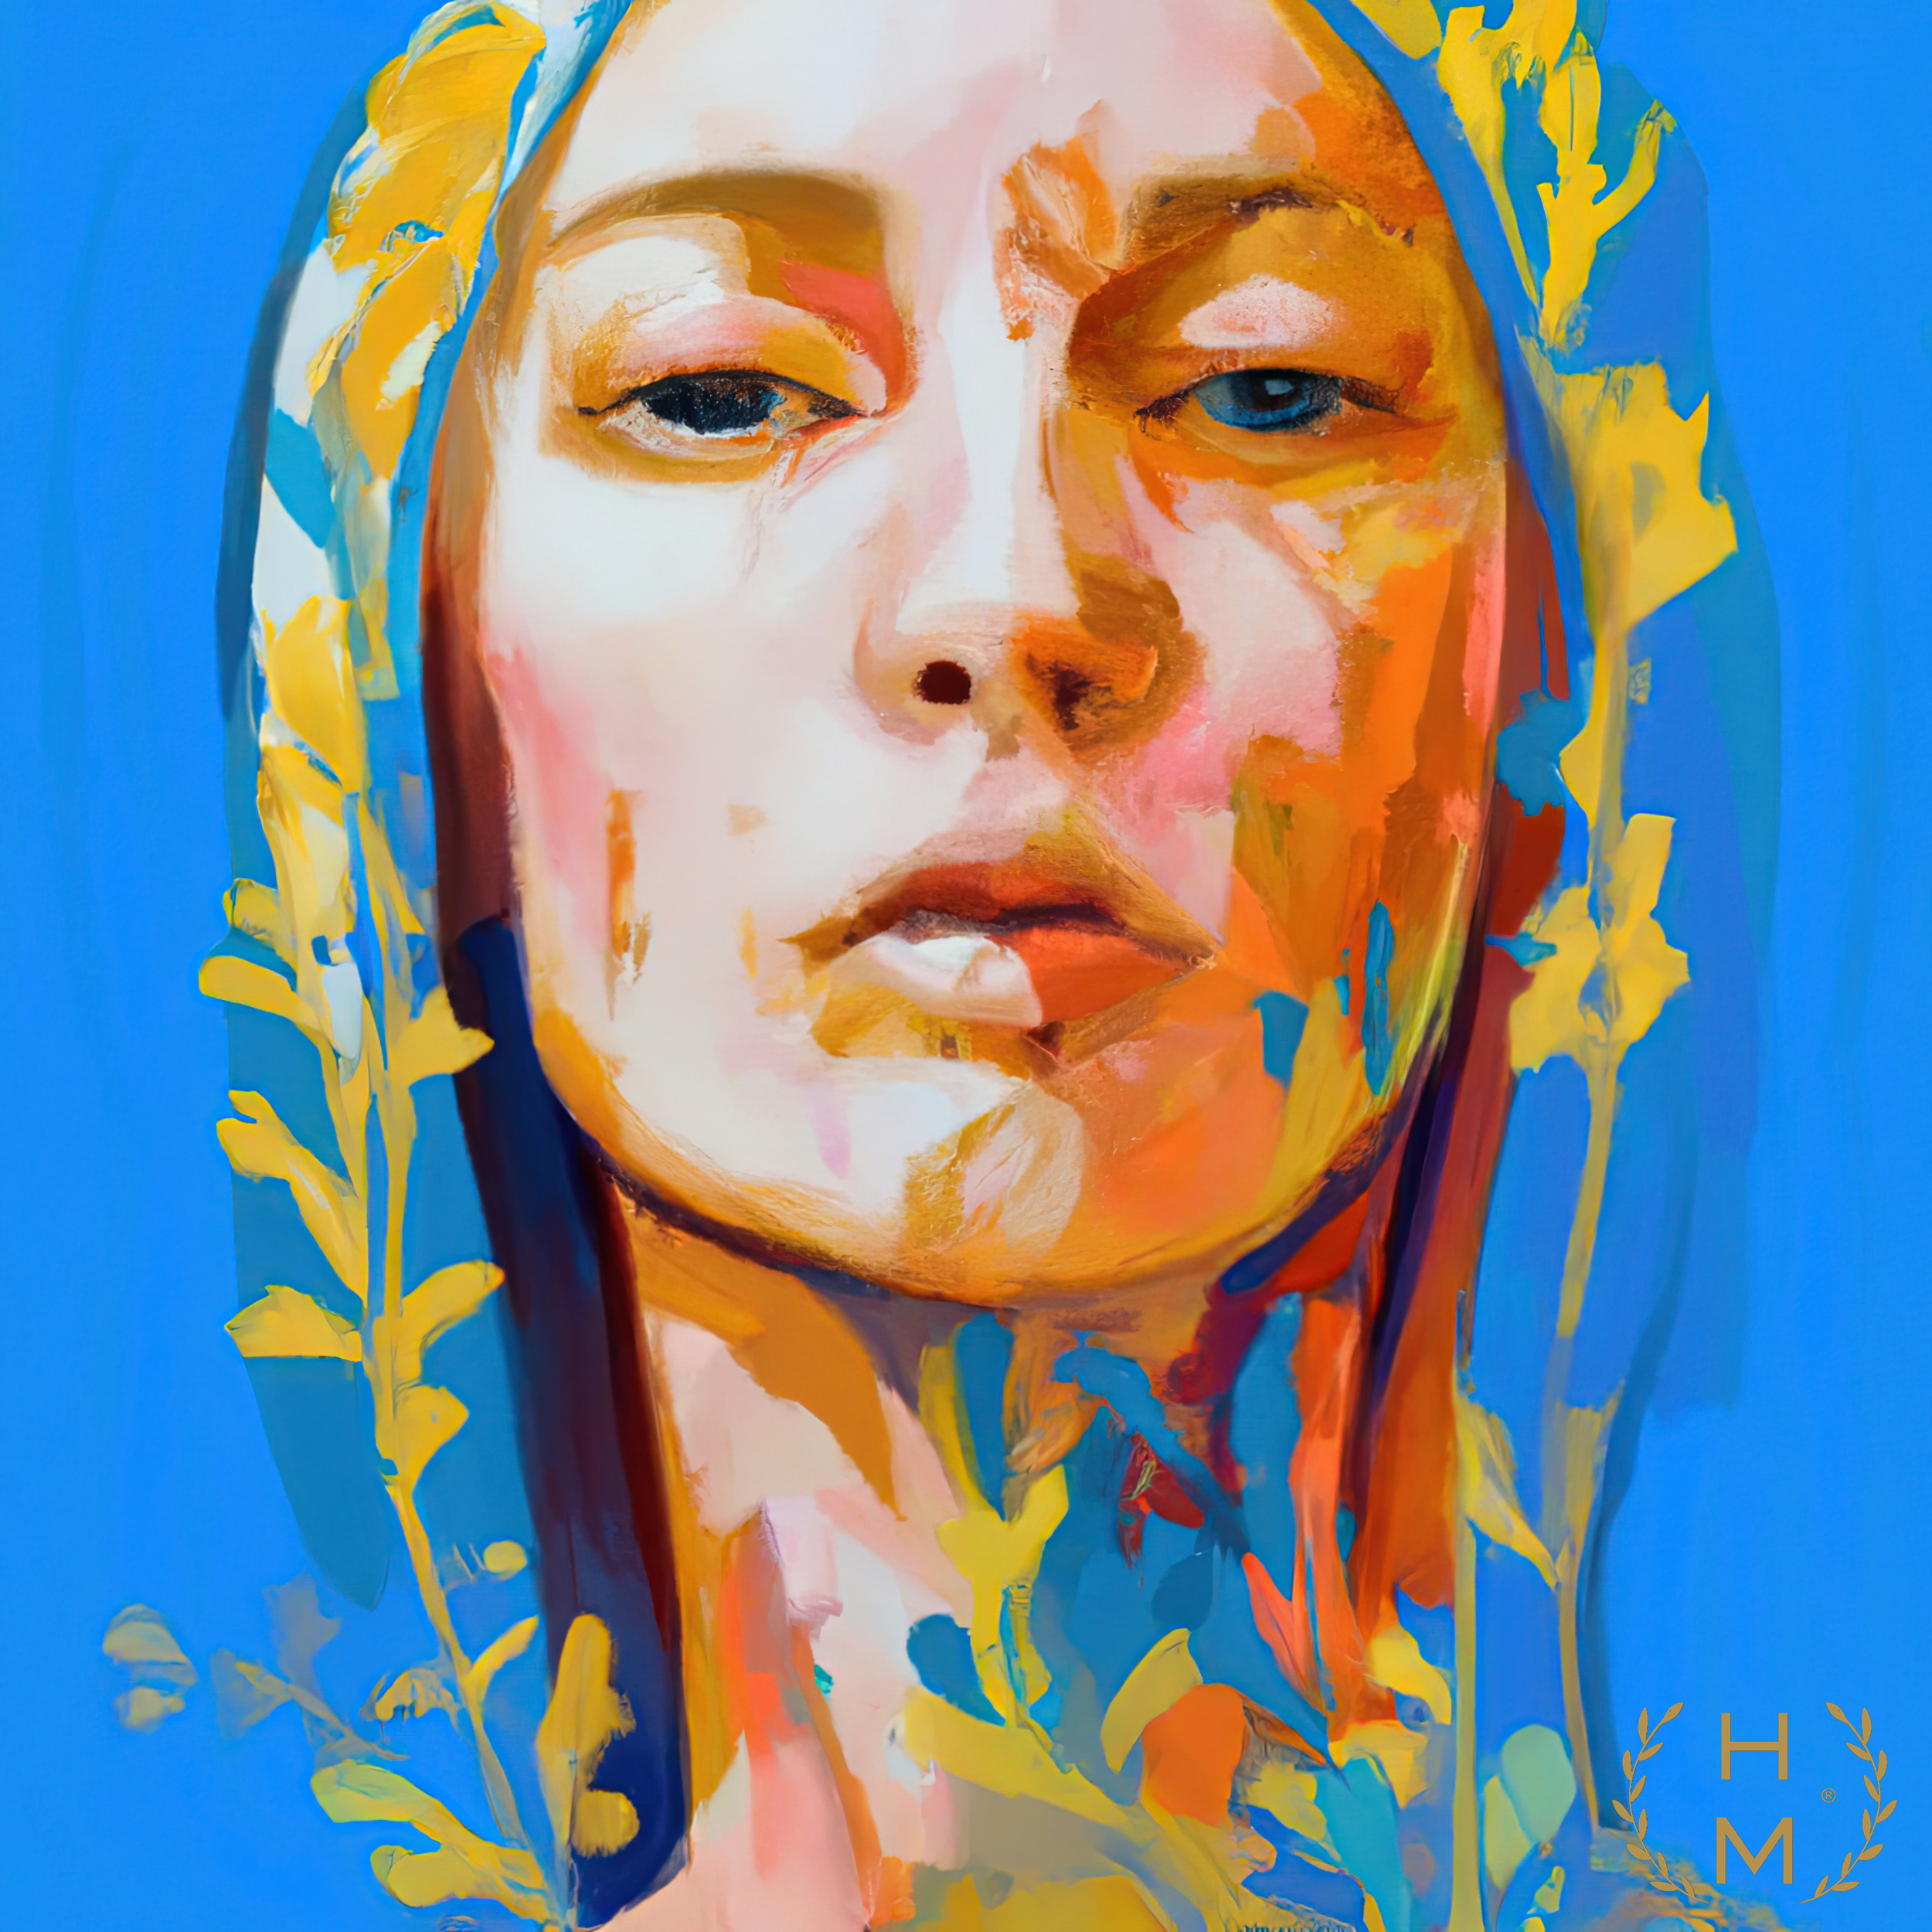
hel mort, hel, mort, helmort, art, contemporary art, contemporaryart, painting, paintings, woman, women, girl, girls, beautiful, style, fashion, digital, abstract, NFT, NFTs, mixed media, oil, oils, mixedmedia, artwork, art gallery, art brand, artbrand, artgallery, abstract painting, acrylic painting, paint, watercolor, art collector, portrait, canvas print, abstract canvas print, colorful canvas print, van gogh, great, cheap, interesting, amazing, ready to hang, impressionism, face, nose, cheek, chin, eyebrow, Art paint, jaw, iris, eyelash, No expression, font, electric blue, illustration, self portrait, visual arts, watercolor paint, drawing, graphics, graphic design, acrylic paint, modern art, circle, portrait photography